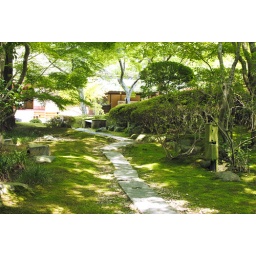
Matsushima. [Enntuuin] - Date family's temple. Alias rose temple. There is a rose that Date family's vassal took home from Rome in 1620.